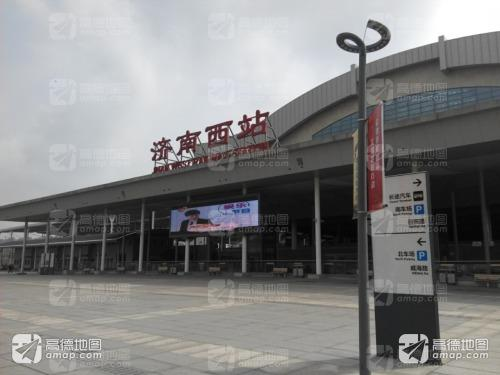
地标名称：济南西站
所在城市：济南市·槐荫区